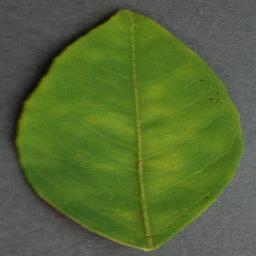
Label: Orange___Haunglongbing_(Citrus_greening)